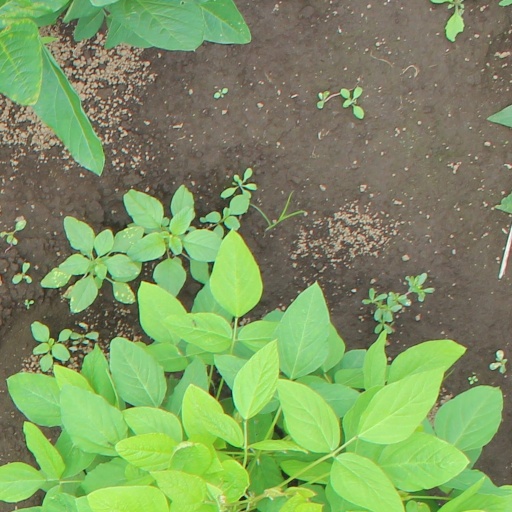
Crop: soybean